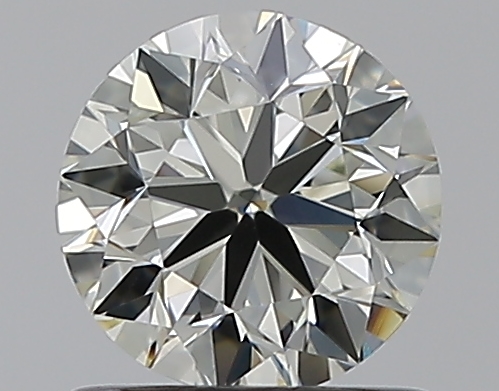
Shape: round
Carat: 0.8
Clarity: VVS1
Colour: K
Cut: VG
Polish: EX
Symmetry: VG
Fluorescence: ST
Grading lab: GIA
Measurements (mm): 5.79 x 5.85 x 3.7